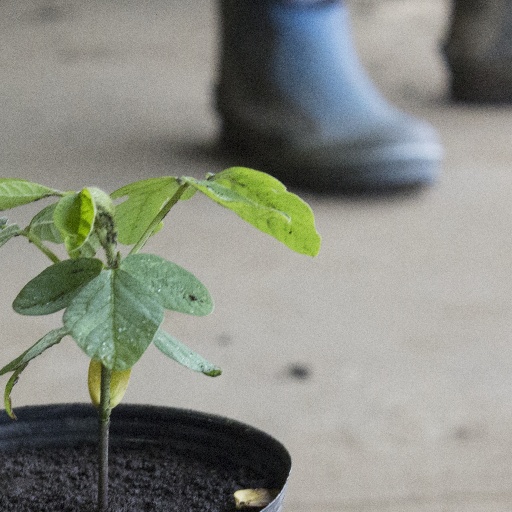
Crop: soybean